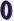
Number: 0